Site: brandenburg
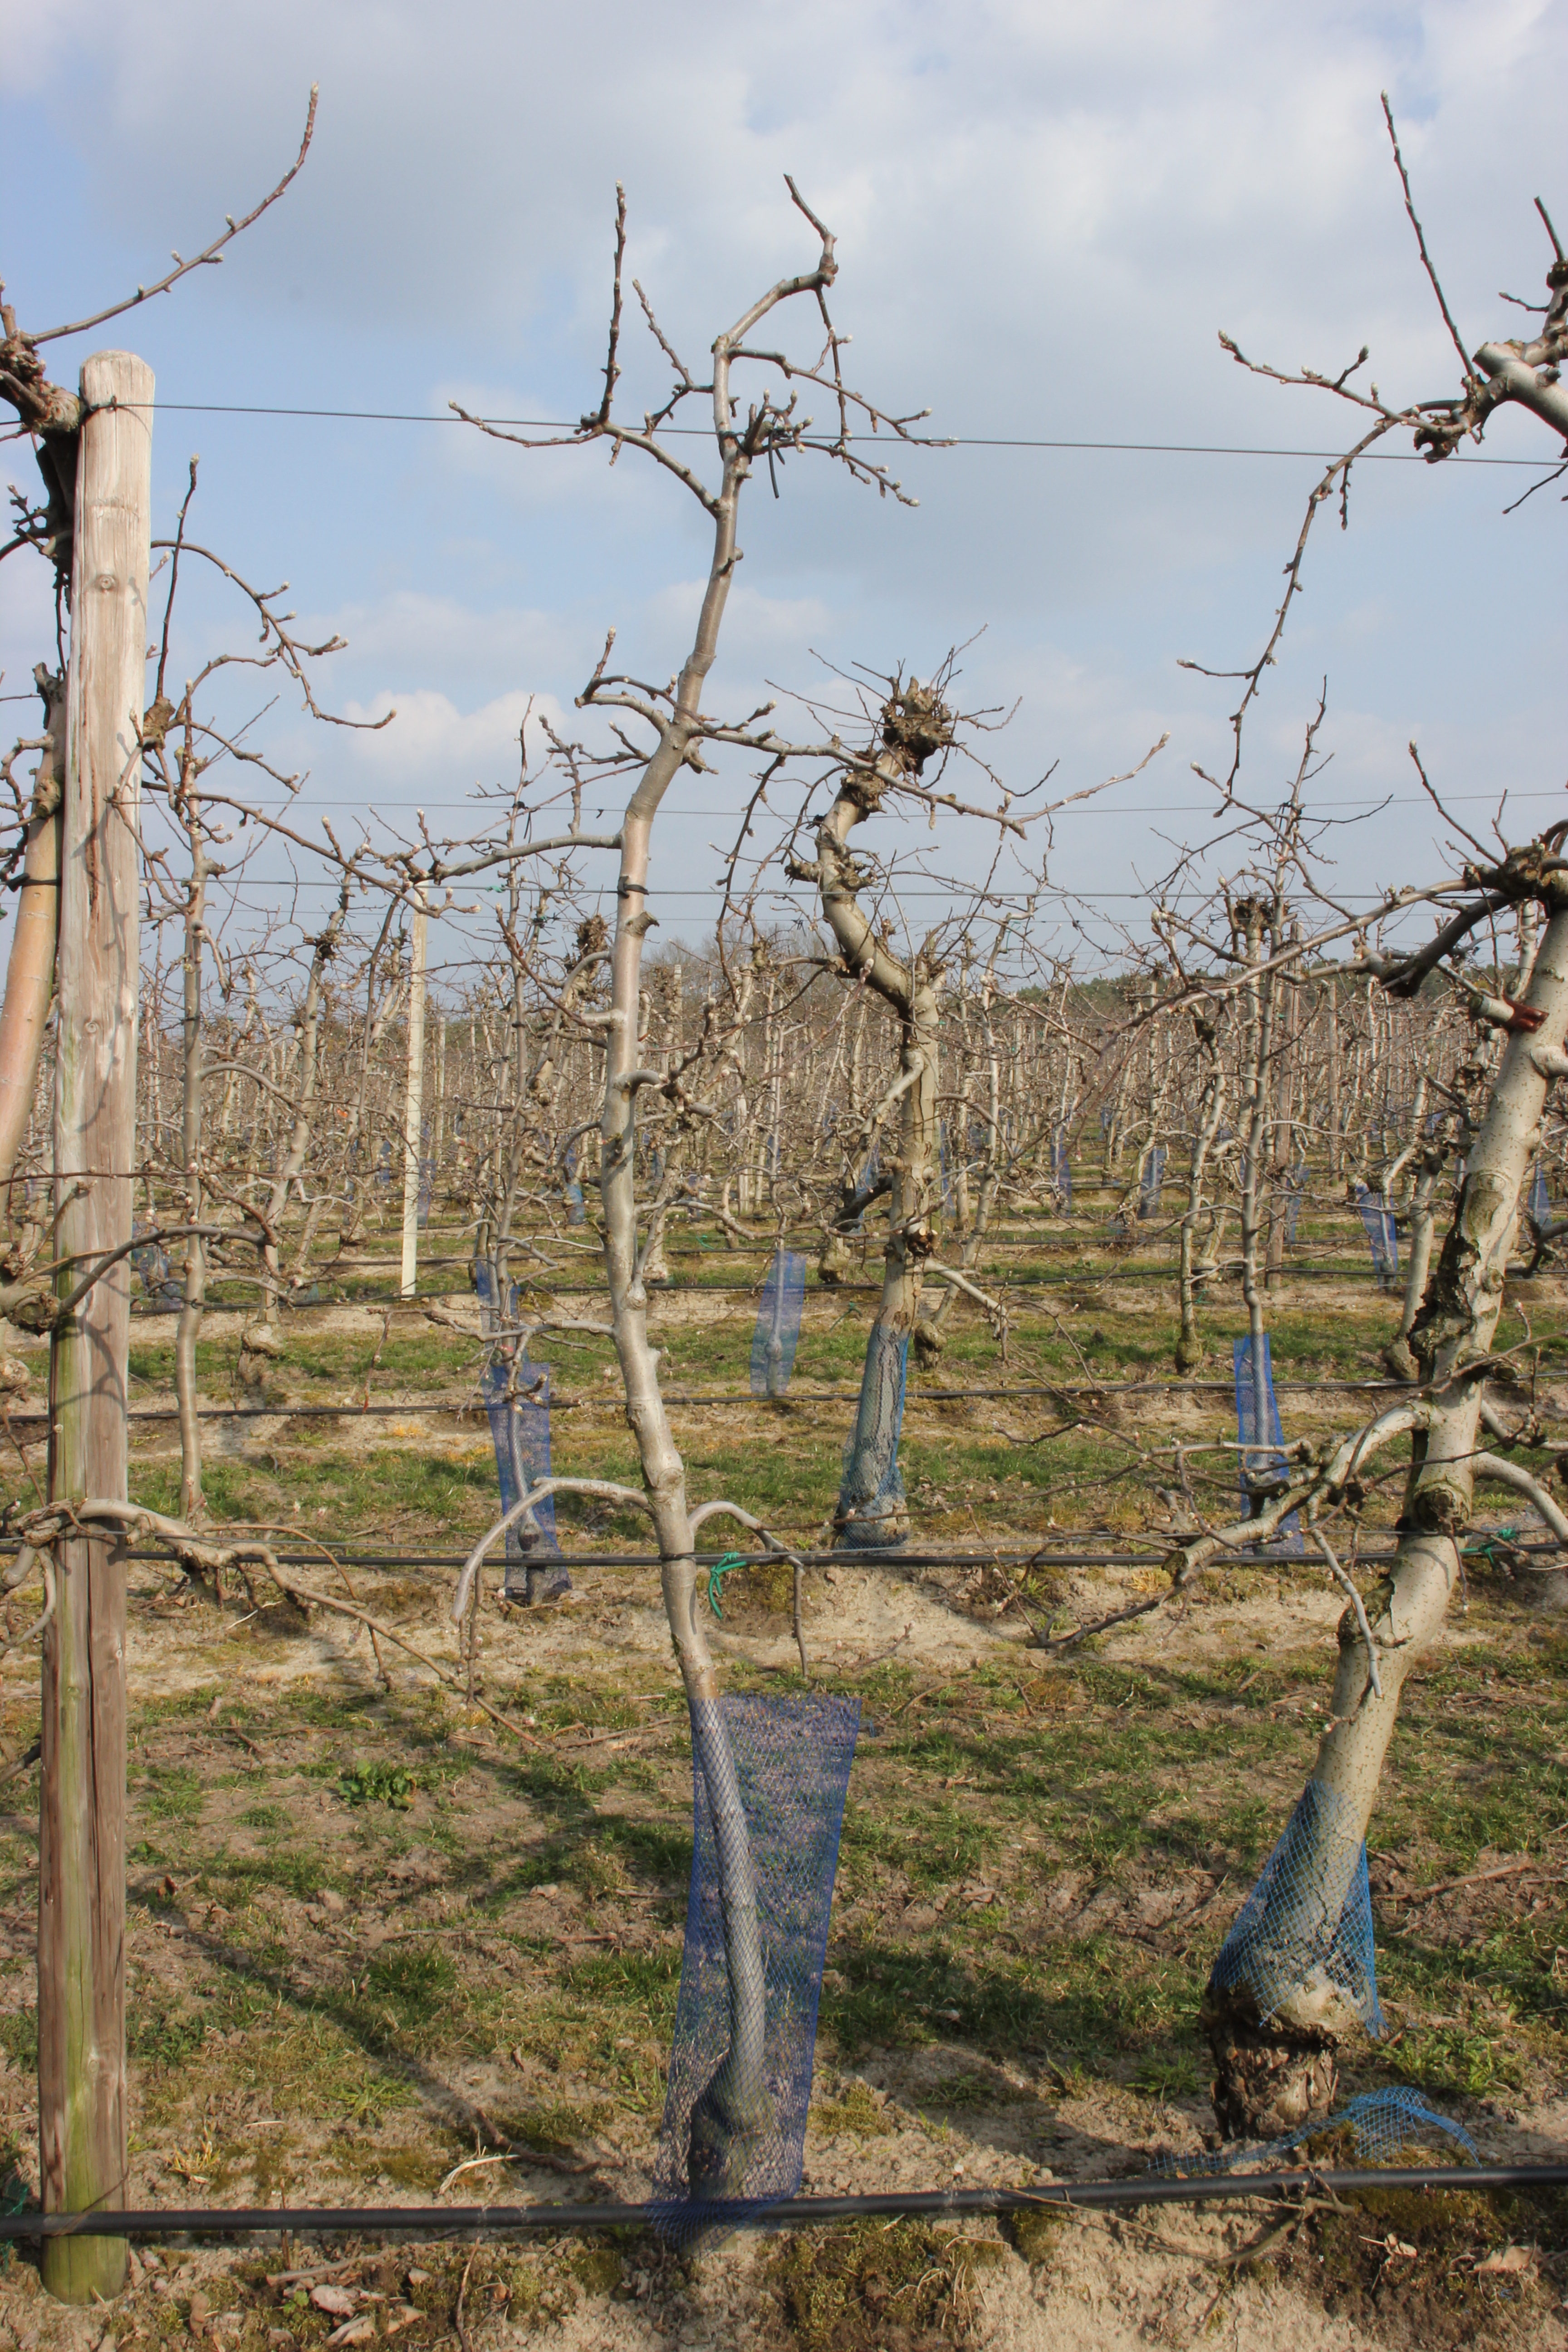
Growth stage (BBCH 03): Bud development